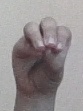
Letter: ha